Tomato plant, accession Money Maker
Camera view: vertical (180 deg); turntable rotation: 270 degrees
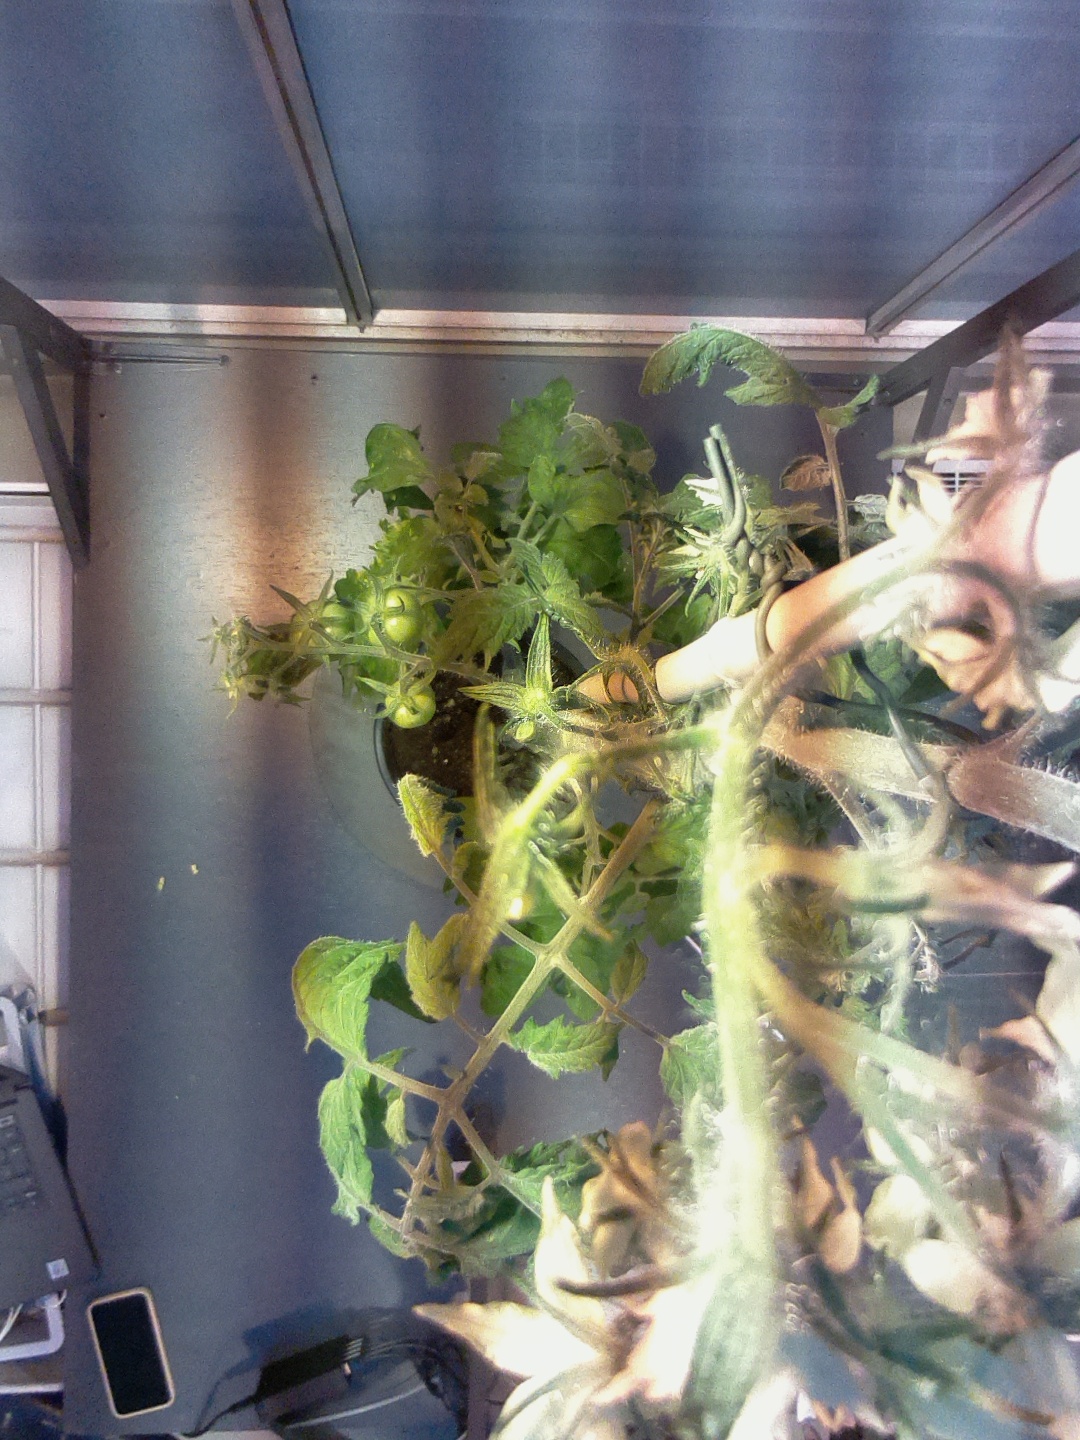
BBCH growth stage 73: 30%-40% of final fruit size